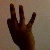
The image shows a hand gesture representing the number 9 in Indian Sign Language.